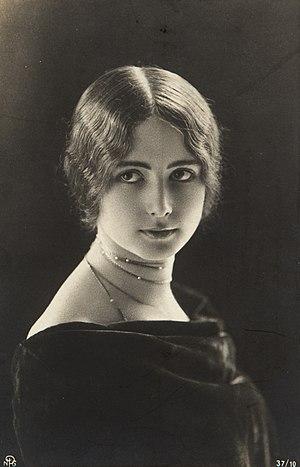
La maison princière de Merode est une ancienne famille faisant partie de la haute noblesse belge.
Cléopâtre-Diane de Merode, dite Cléo de Mérode, est une danseuse, modèle et icône de beauté française née le 27 septembre 1875 dans le 5ᵉ arrondissement de Paris et morte le 17 octobre 1966 dans le 8ᵉ arrondissement de la même ville.